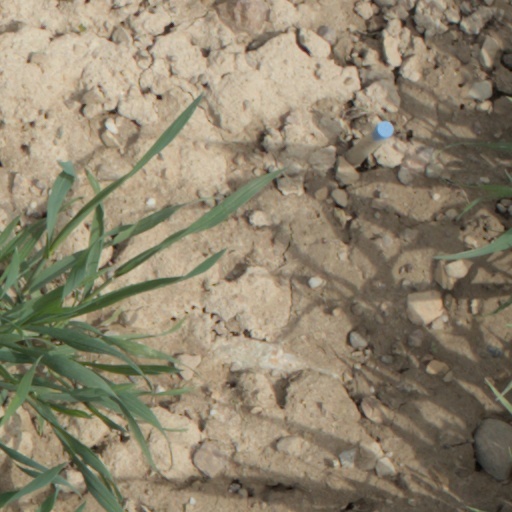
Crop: wheat